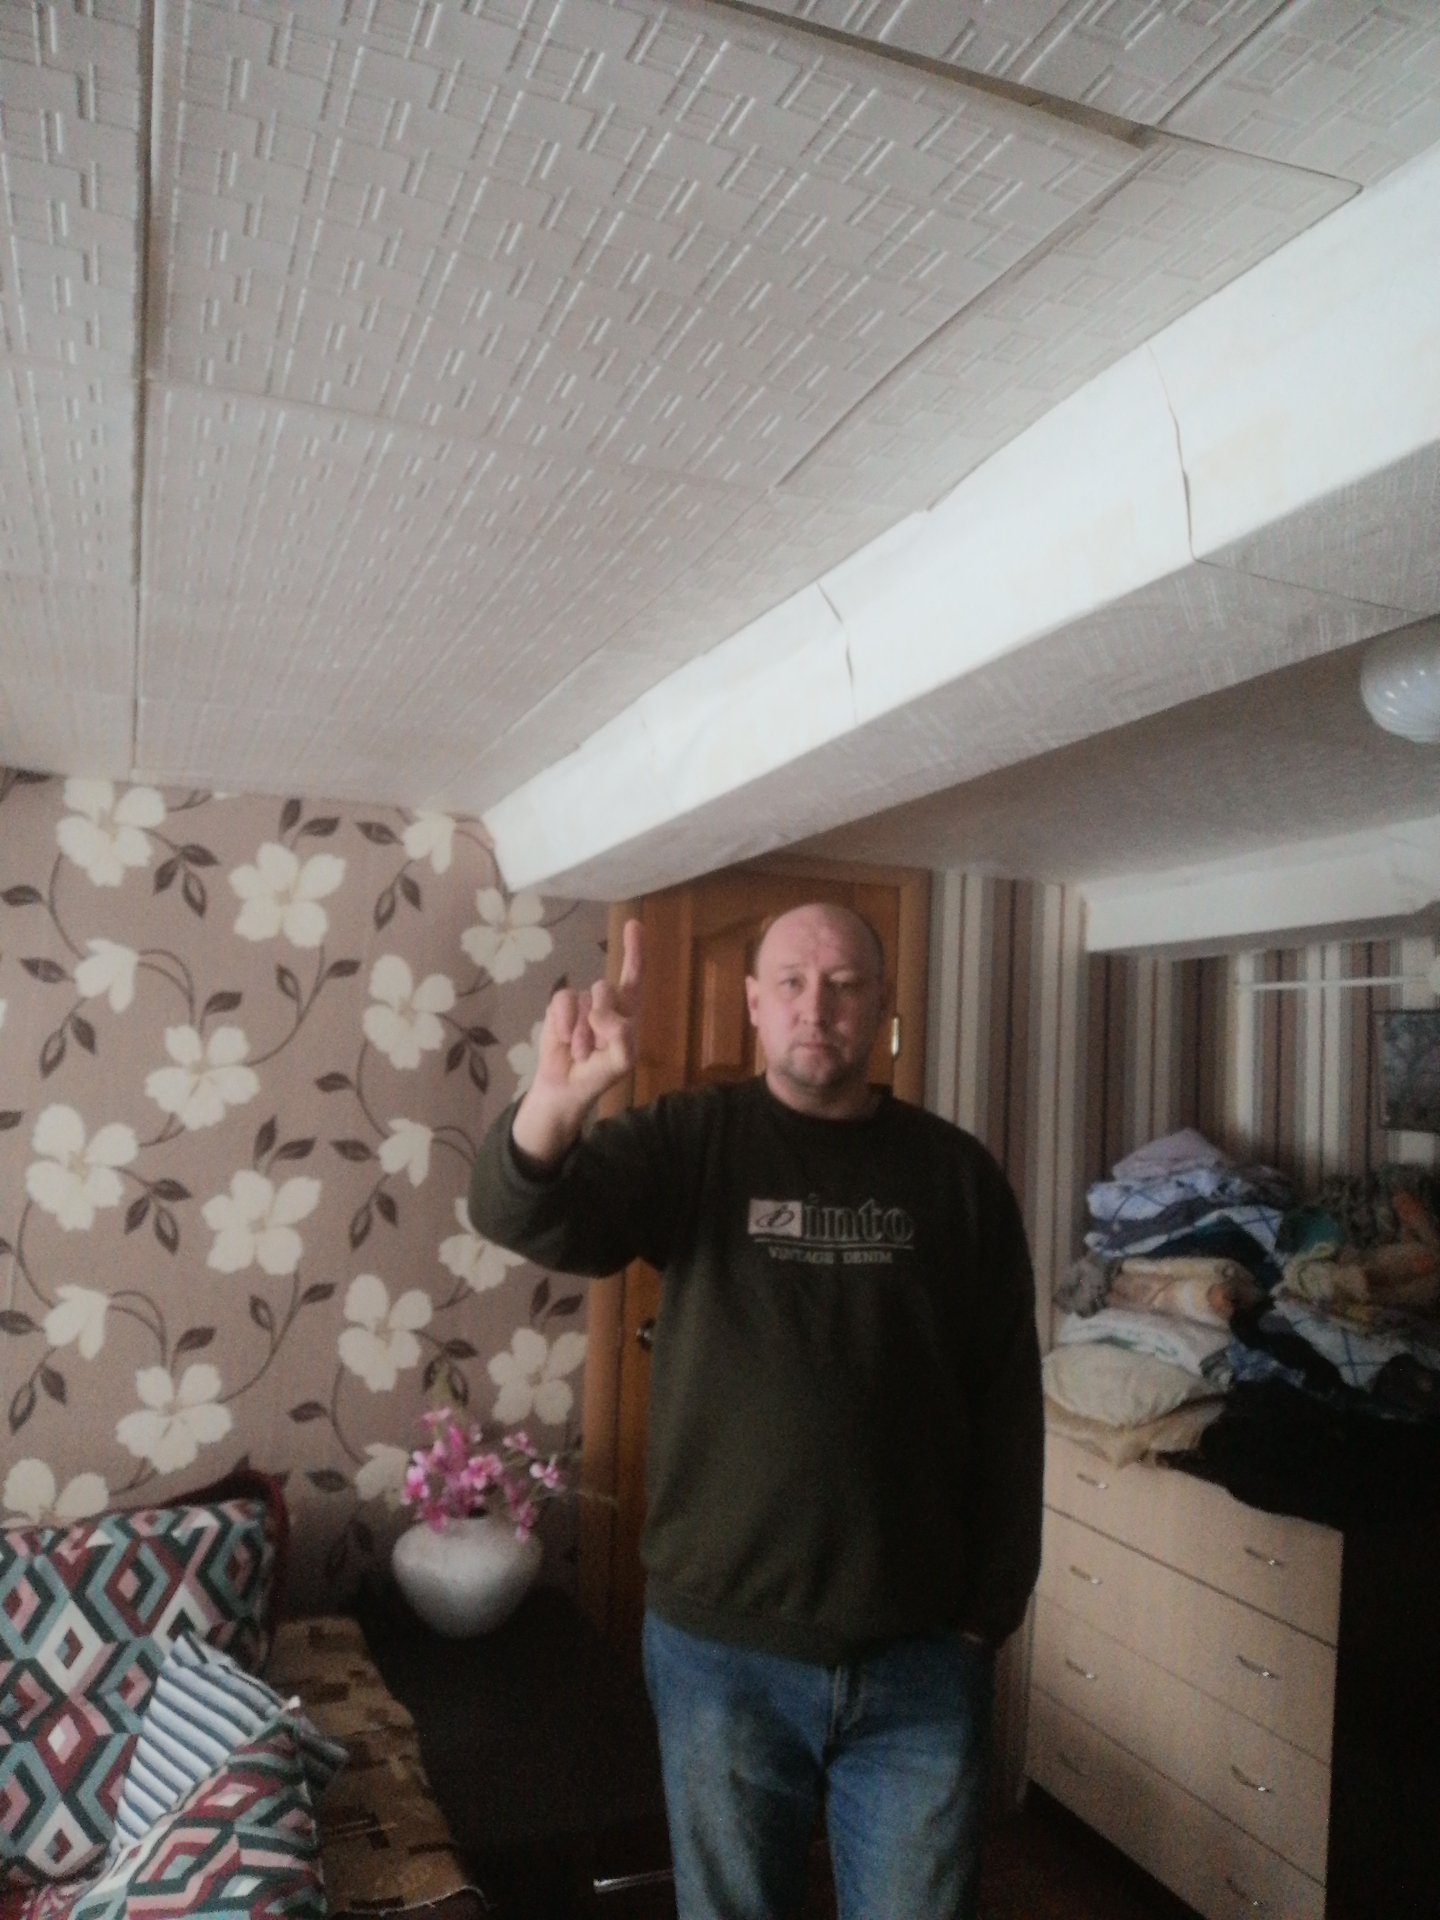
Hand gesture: one